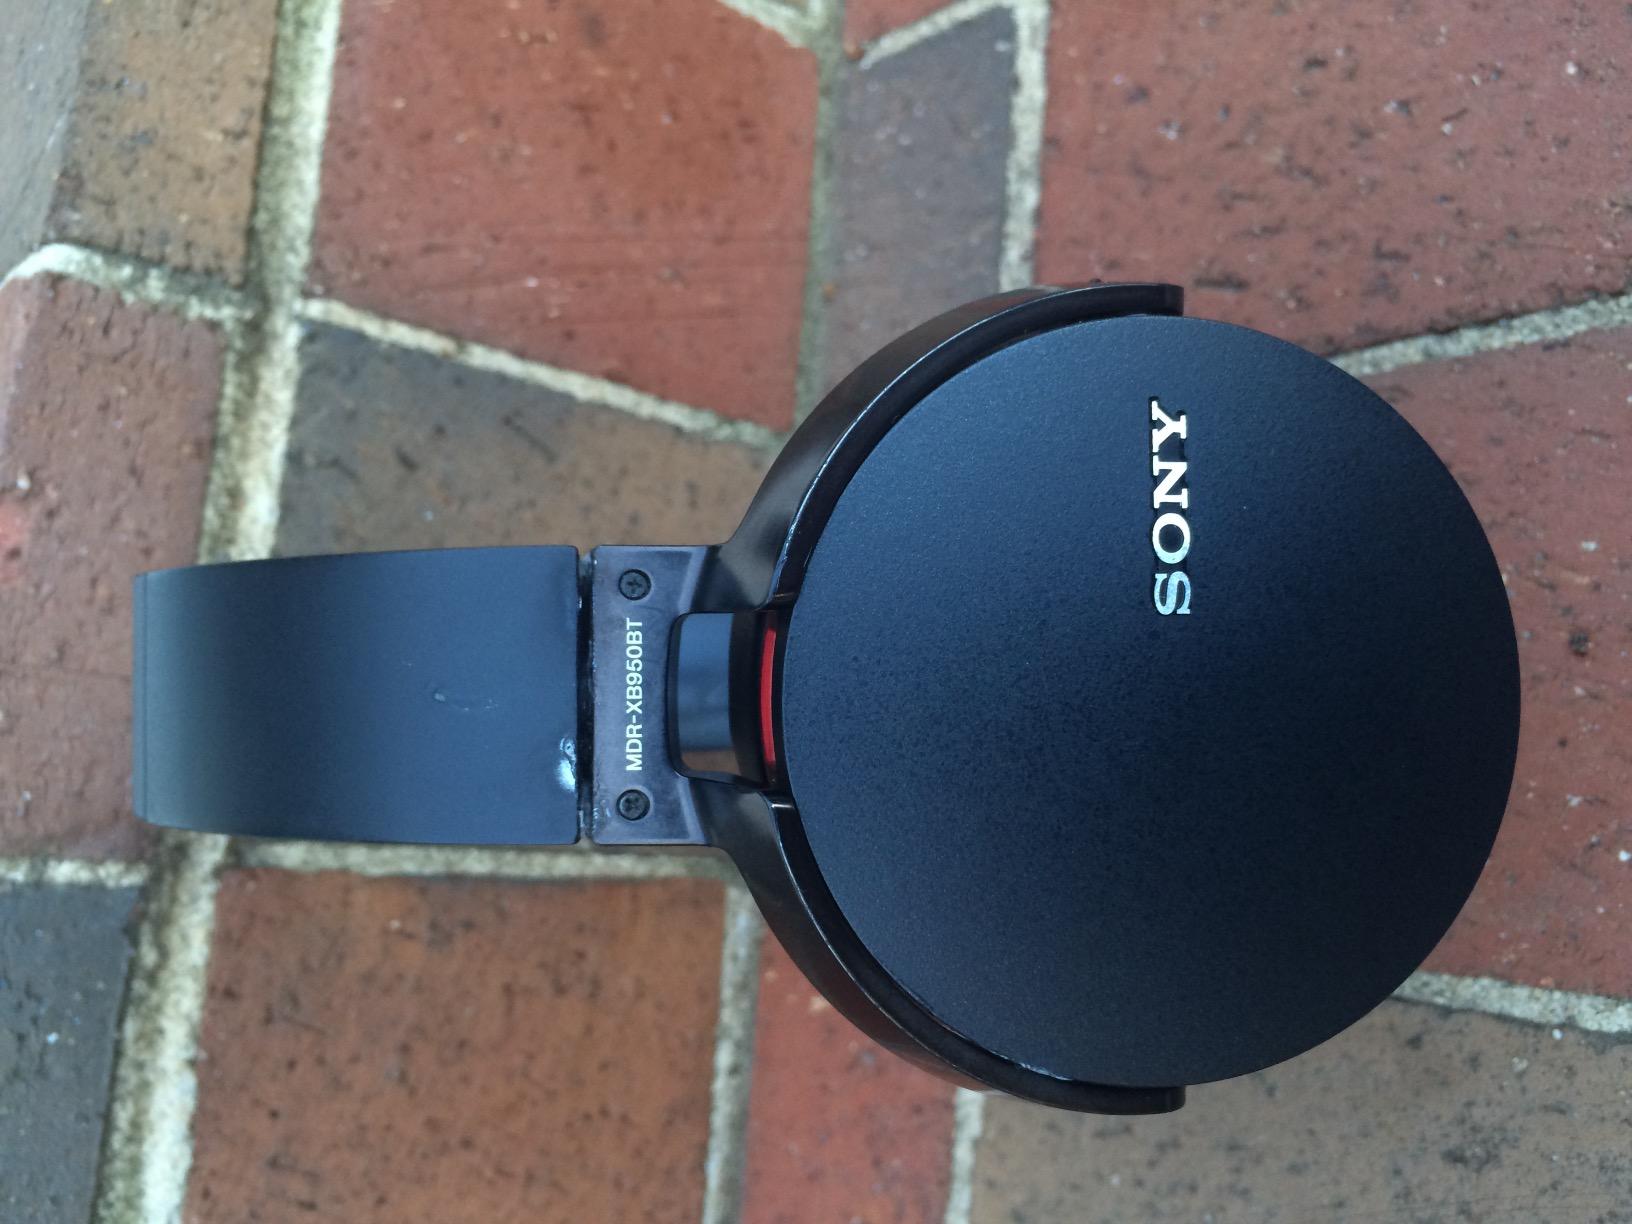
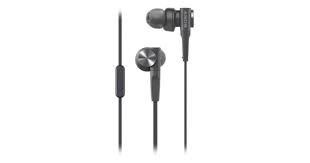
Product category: headphones
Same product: no